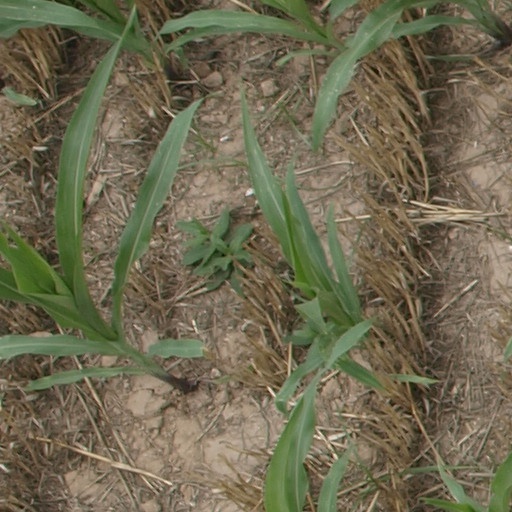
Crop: maize; corn